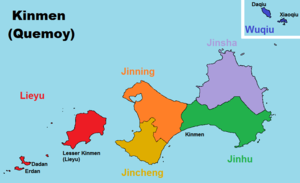
Le comté de Kinmen est un comté de la Province du Fujian au sein de la République de Chine, formée essentiellement par l'île de Kinmen, ainsi que par deux archipels environnant. Sa capitale est la ville de Jincheng.
Ceci est une liste des îles sous l'administration de la République de Chine, communément appelé Taïwan, classées dans les différents archipels. L'île de Taïwan, anciennement Formose, est la plus grande et la principale composante de l'ensemble des territoires sous l'administration de la république de Chine. Les îles revendiquées mais non administrées par la République de Chine, telles que les îles Senkaku et la plupart des îles de la mer de Chine méridionale, sont exclues de la liste.
Kinmen est une île de la République de Chine, formant l'essentiel du comté de Kinmen au sein de sa province du Fujian. De nombreux habitants parlent le minnan.